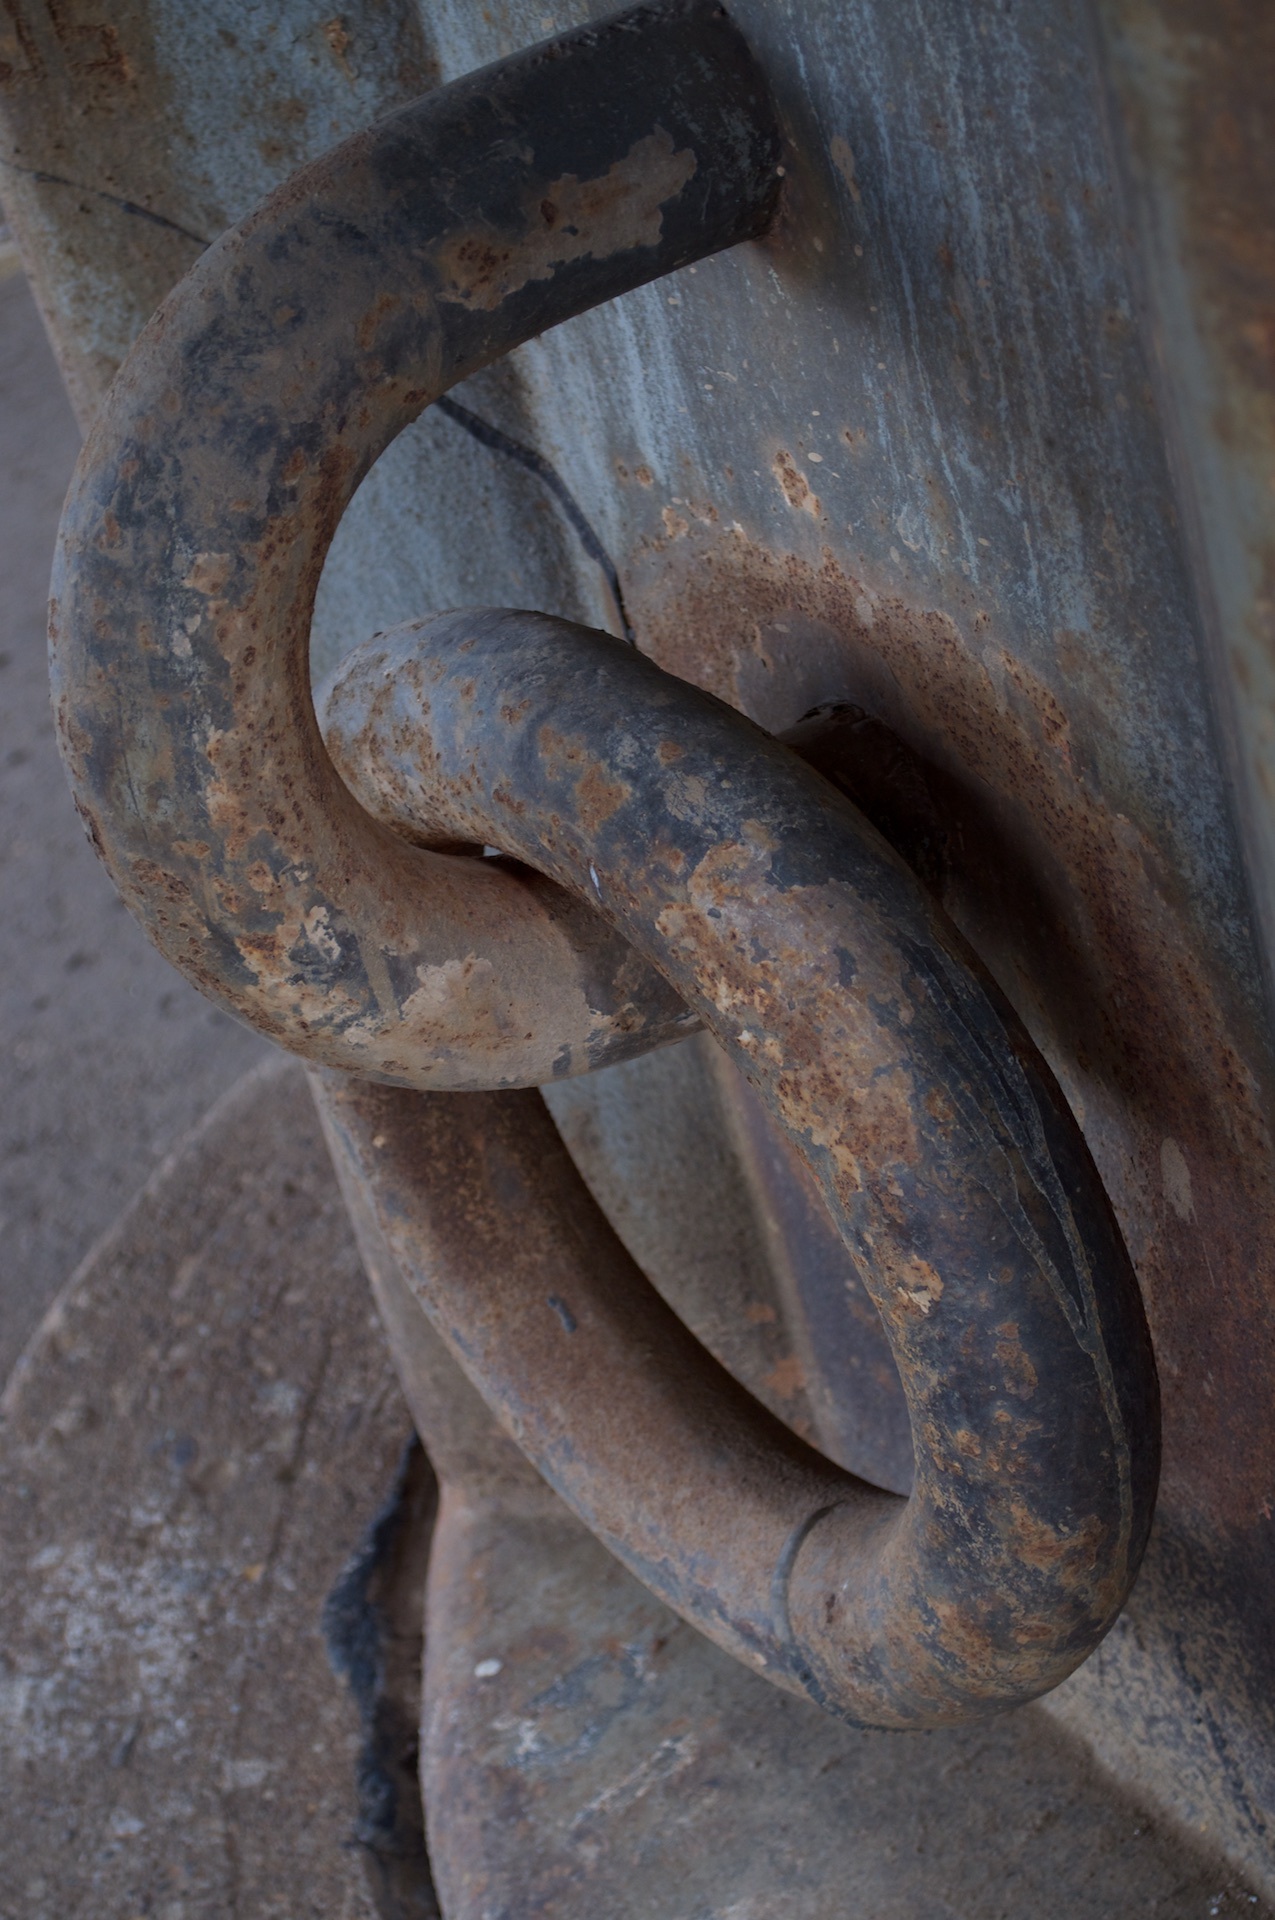
wood, chain, rust, horn, metal, industrial, grunge, reptile, link, sculpture, rusty, snake, iron, carving, serpent, scaled reptile